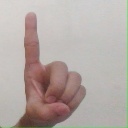
अक्षर: ड